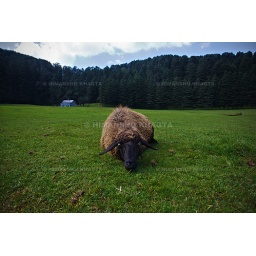
A sheep sitting in a funny position, looking at the camera in confusion at Khajjiar, few miles from Dalhousie, Chamba